Tewodros II

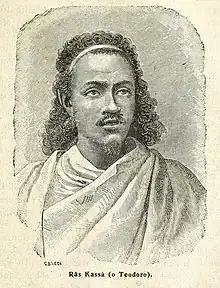
Italian depiction of Ras Kassa

Kassa Hailu was born into a country rife with civil war, and he defeated many regional noblemen and princes before becoming emperor during time known as the Zemene Mesafint or "Age of the Princes". During this era, regional princes, and noble lords of diverse ethnic and religious backgrounds vied with each other for power and control of the Gondarine Emperor. A puppet Emperor of the Solomonic dynasty was enthroned in Gondar by one nobleman, only to be dethroned and replaced by another member of the Imperial dynasty when a different regional prince was able to seize Gondar and the reins of power. Regions such as Gojjam and Shewa were ruled by their own branches of the Imperial dynasty and, in Shewa, the local prince went as far as assuming the title of King. In Wollo, competing royal powerful Oromo and Muslim dynasties also vied for power. Nevertheless, a semblance of order and unity was maintained in northern Ethiopia during the era of the Princes by the powerful Rases of the Were Sheik dynasty of Wollo such as Ras Ali the Great and Ras Gugsa who controlled Gondar and the Emperor.